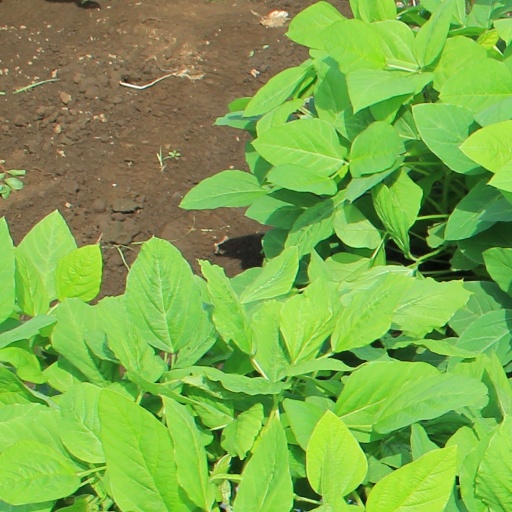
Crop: soybean